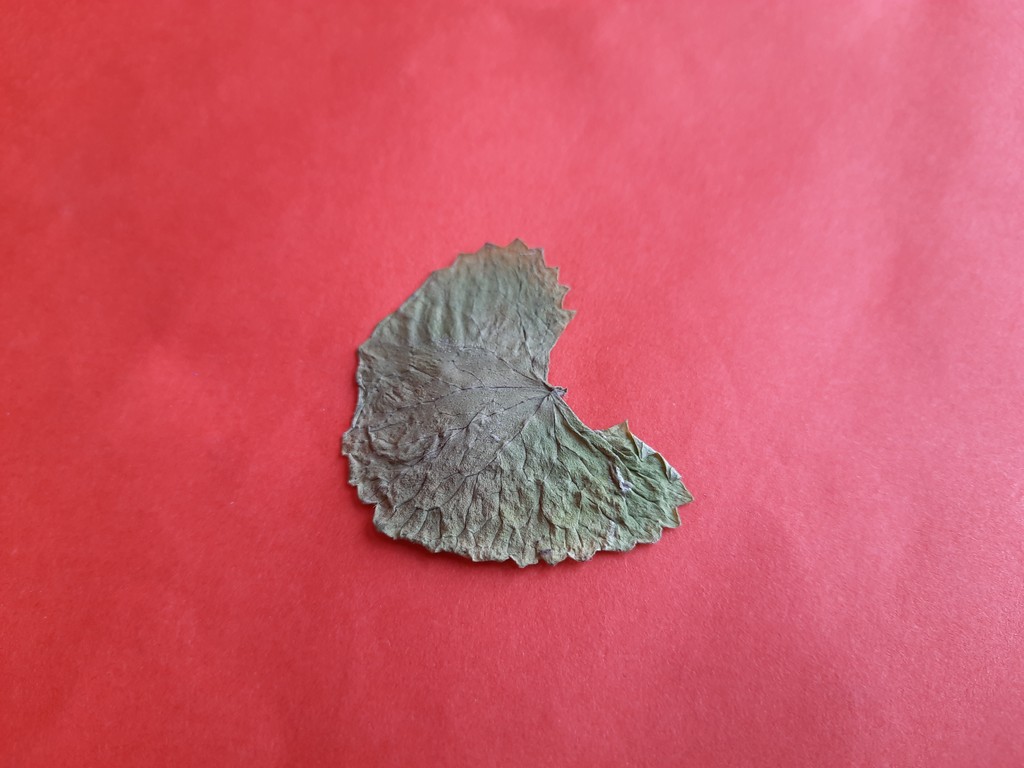
Label: Dried